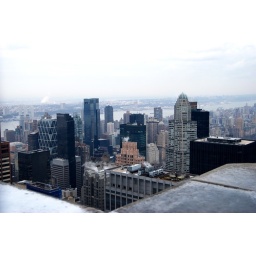
A visit to the tower that is the Rockefeller Center in New York, including to th erop floor viewing platform.A visit to the tower that is the Rockefeller Center in New York, including to th erop floor viewing platform.